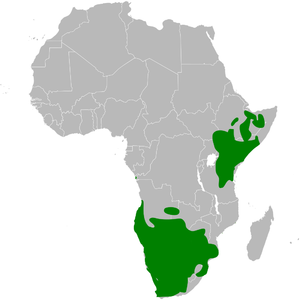
Calendulauda est un genre de passereaux de la famille des Alaudidae. Il comprend huit espèces d'alouettes.